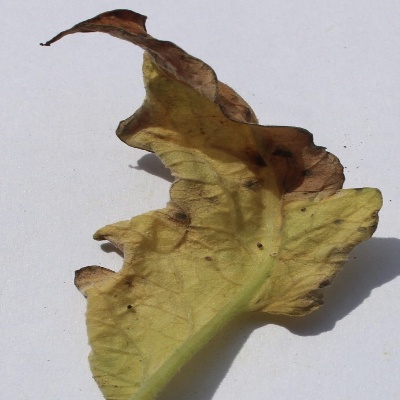
Crop: Tomato
Condition: leaf curl